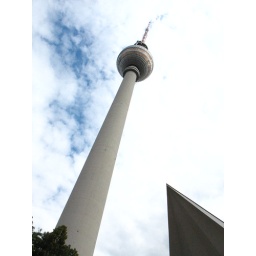
Berlin's Fernsehturm, or TV Tower, is the tallest building in Europe.